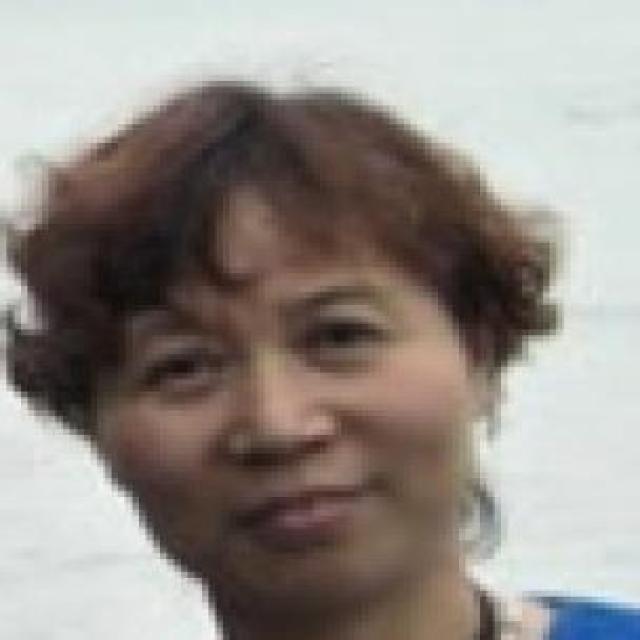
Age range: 45-64